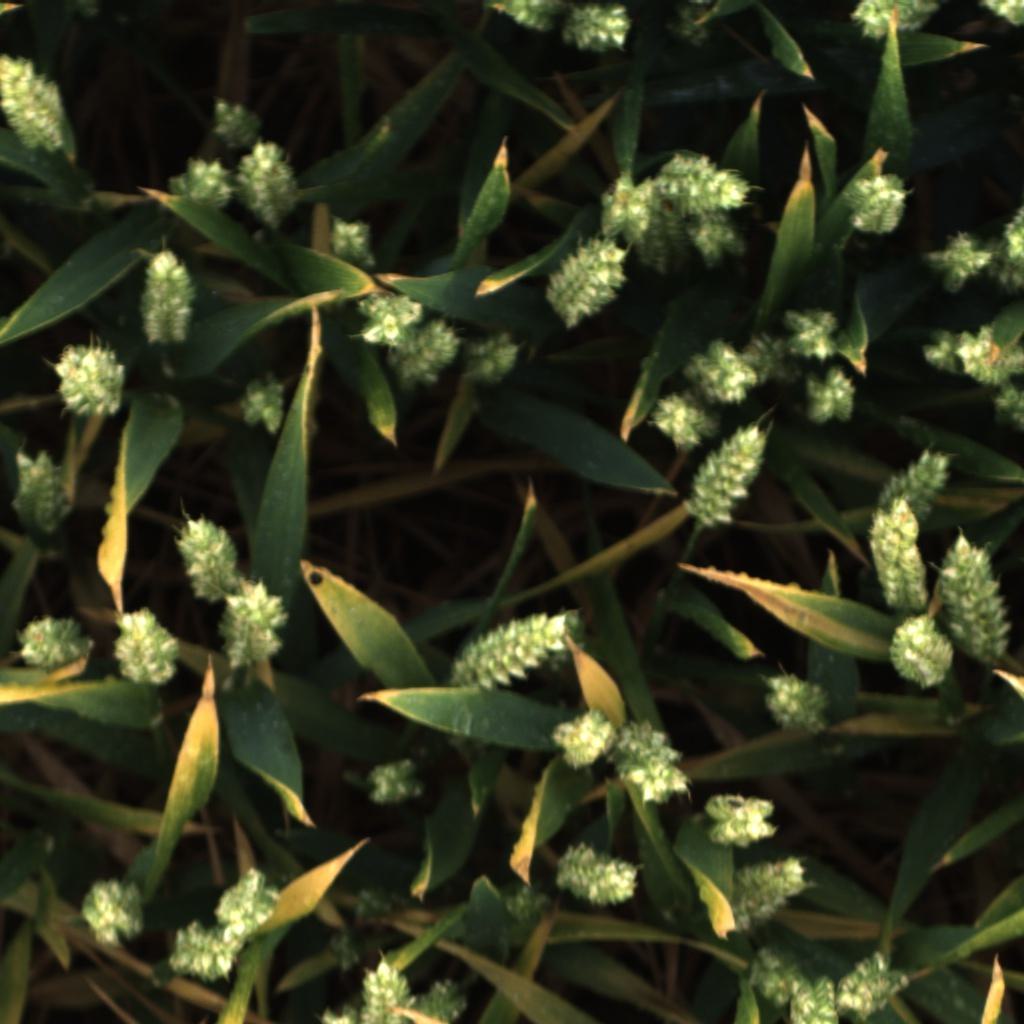
Country: UK
Location: Rothamsted
Wheat development stage: Filling - Ripening